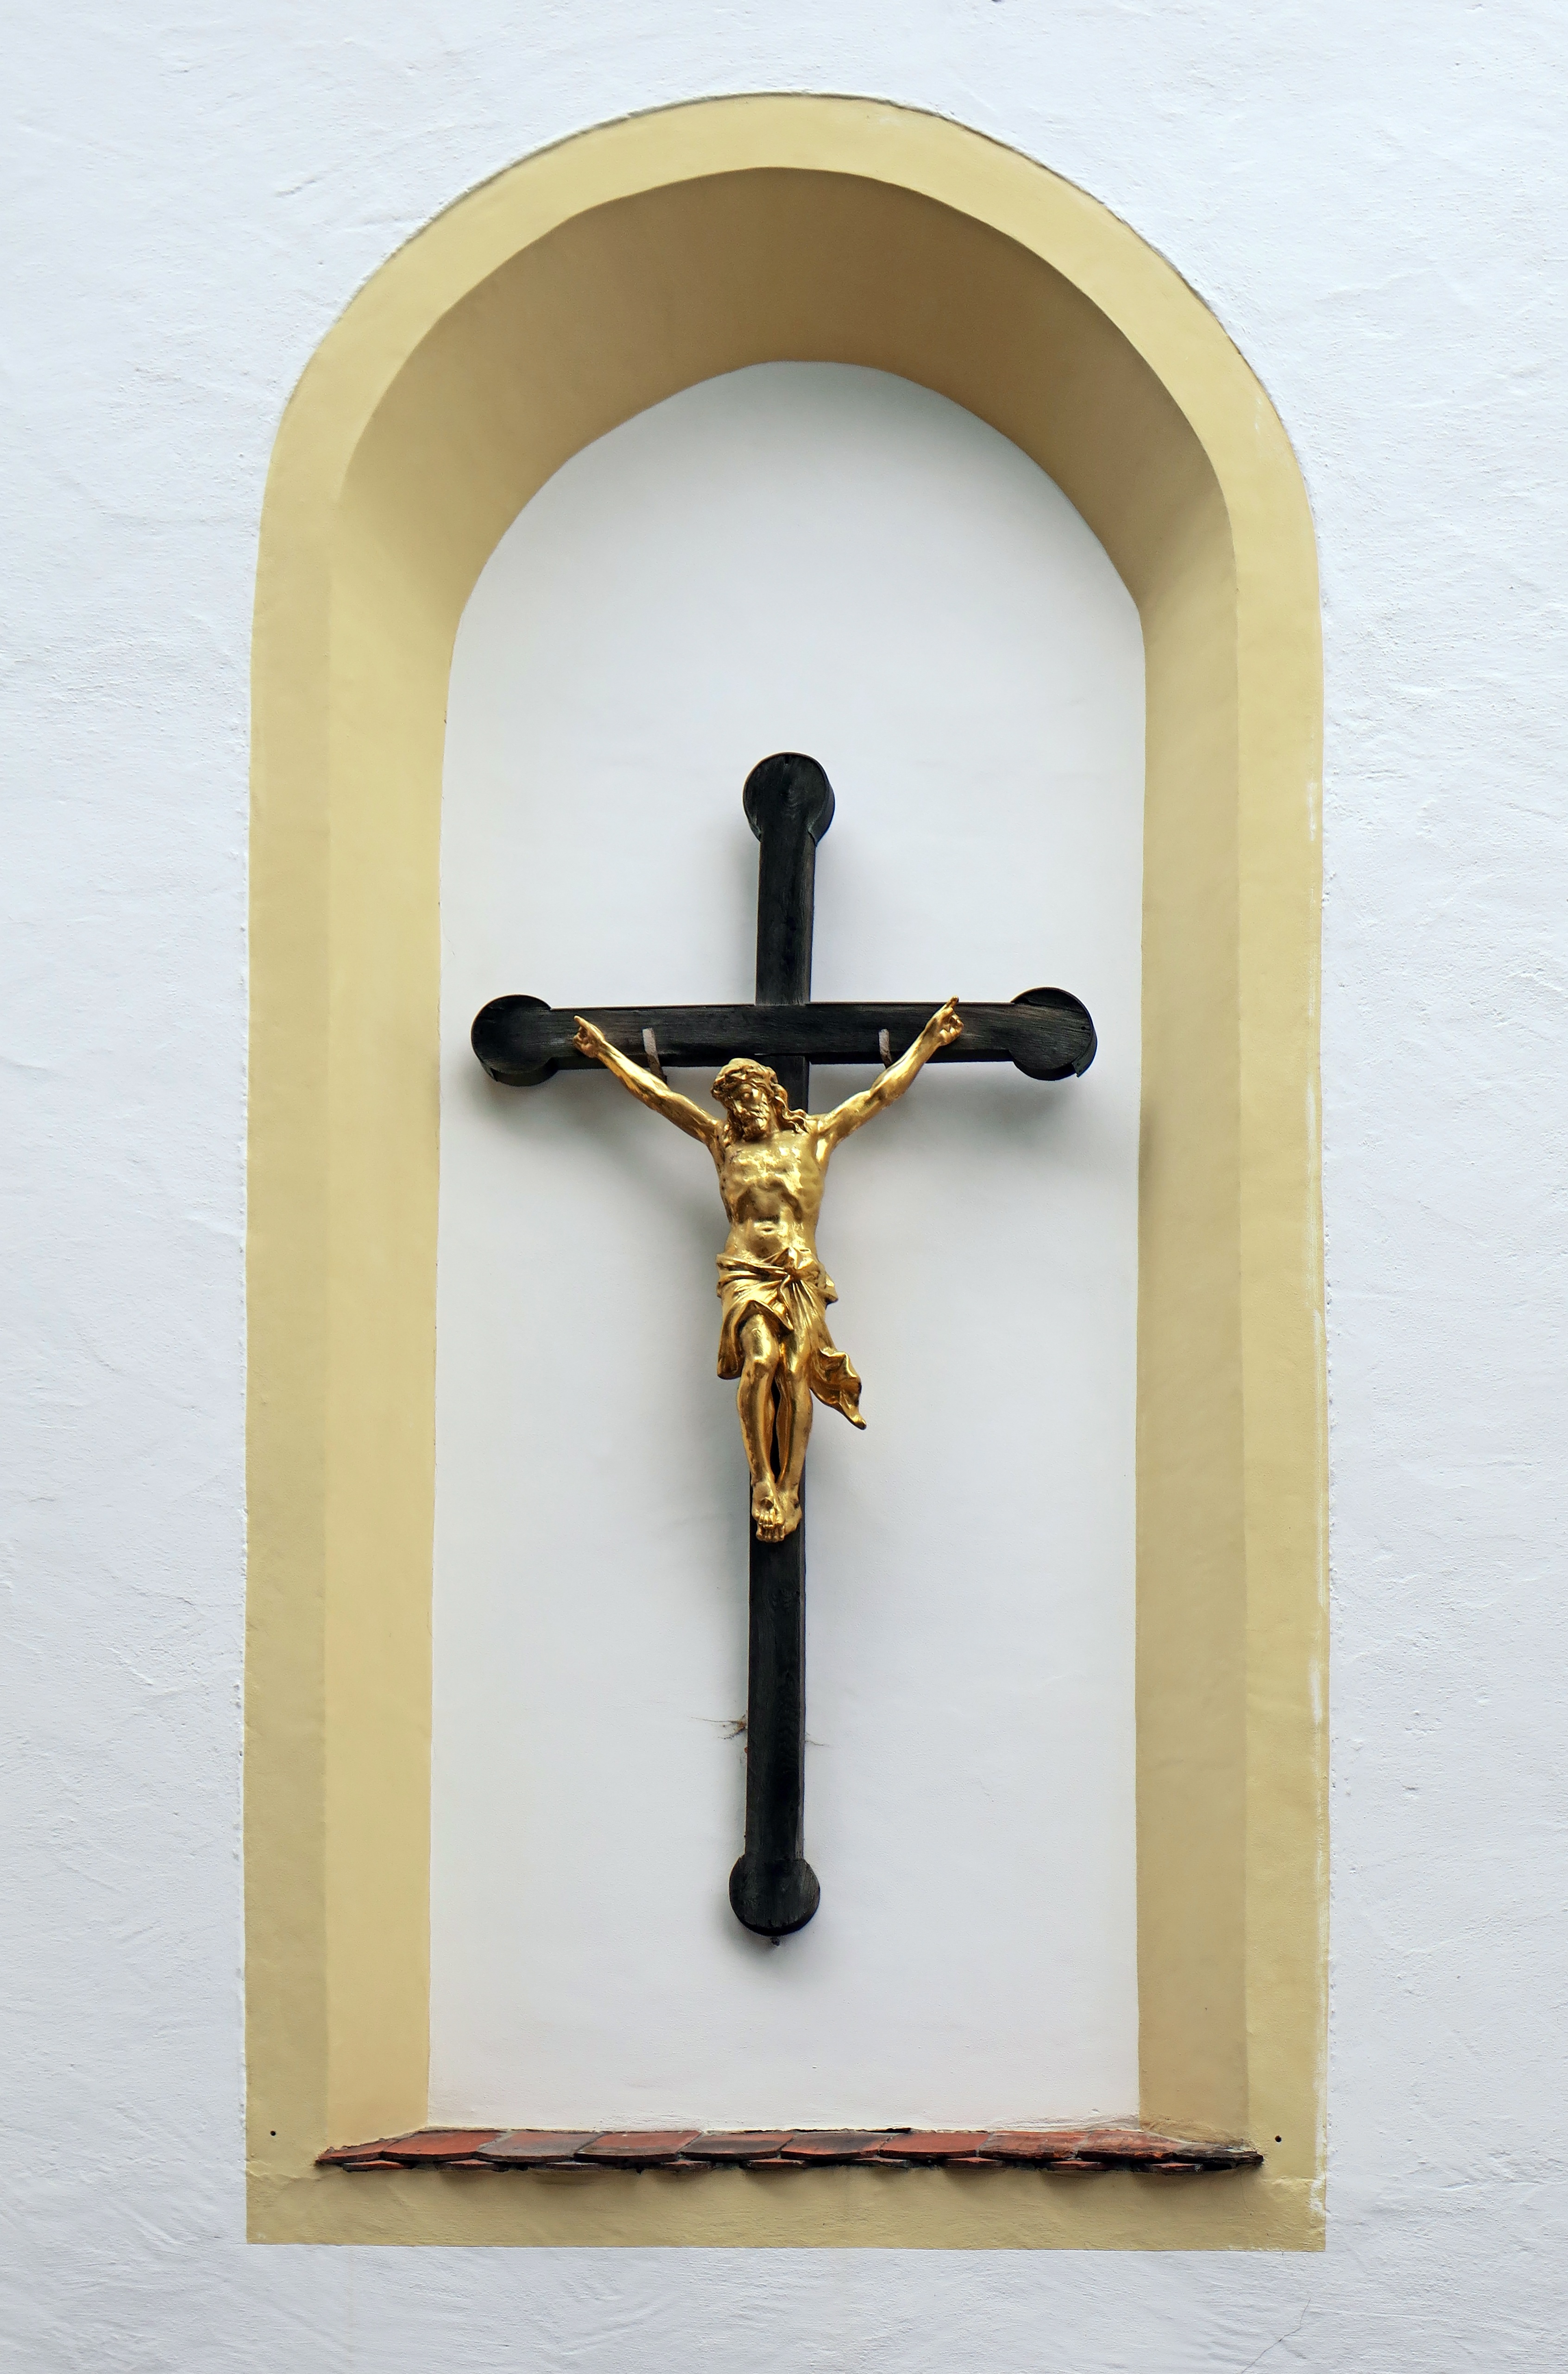
wood, love, symbol, religion, church, cross, christ, brass, faith, hope, jesus, christianity, god, crucifix, resurrection, jesus christ, sconce, forgiveness, hohenpei enberg